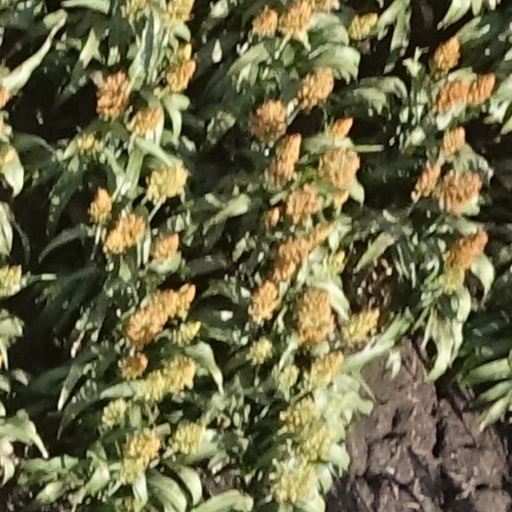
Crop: sorghum